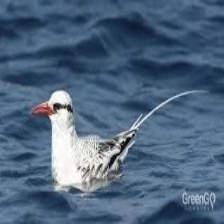
Species: RED BILLED TROPICBIRD
Scientific name: PHAETHON AETHEREU